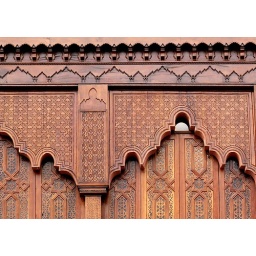
An amazing carved wall on the balcony of a house in Marrakesh